KV63

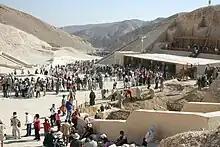
The area immediately above the chamber in March 2005, one to two months after KV63's initial discovery.

The vertical shaft of KV63 was re-discovered on 10 March 2005. The discovery that the shaft led to a chamber was announced on 8 February 2006, by the Supreme Council of Antiquities, which credited the find to a team of U.S. archaeologists from the University of Memphis, under the leadership of Dr. Otto Schaden. The chamber—given the name "KV63" in accordance with the sequential numbering convention used in the Valley—was initially thought to be a tomb, the first new one to be revealed there since the discovery of KV62, the tomb of Tutankhamun, by Howard Carter in 1922.